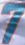
Number: 7